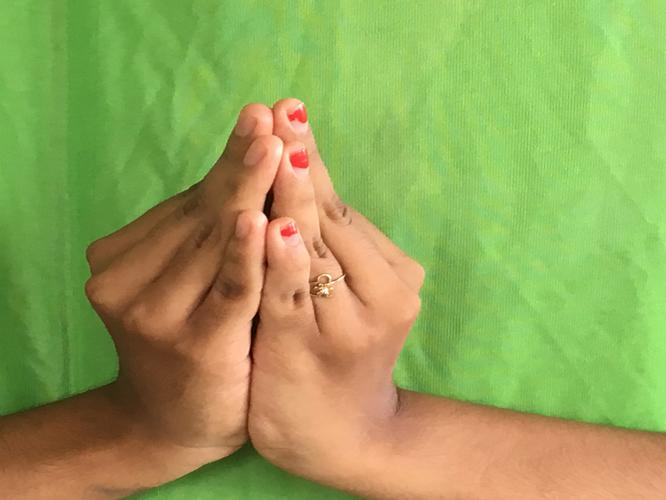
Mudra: Kapotham
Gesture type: double_hand